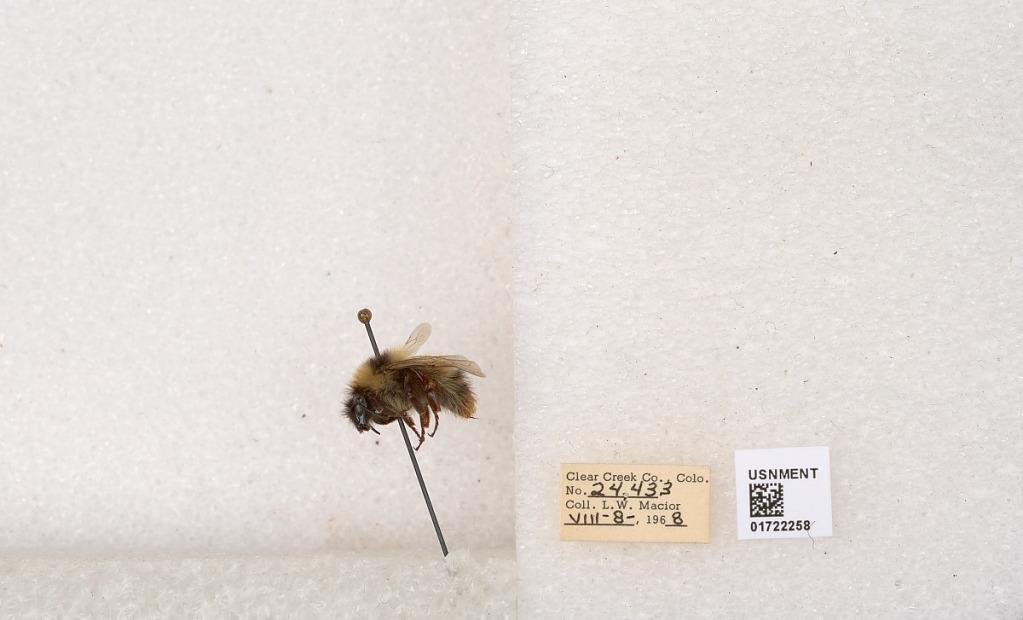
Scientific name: Bombus kirbyellus
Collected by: L. Macior
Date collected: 1968-8-8
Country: United States
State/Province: Colorado
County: Clear Creek
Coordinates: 39.6891, -105.644